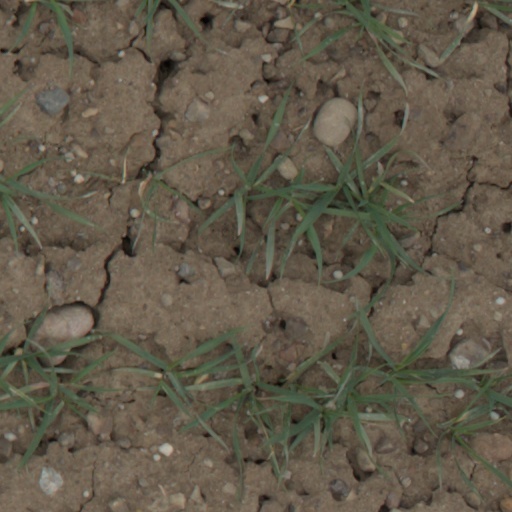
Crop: wheat